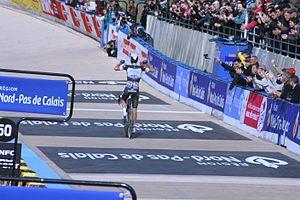
Paris-Roubaix 2014, vélodrome de Roubaix Niki Terpstra